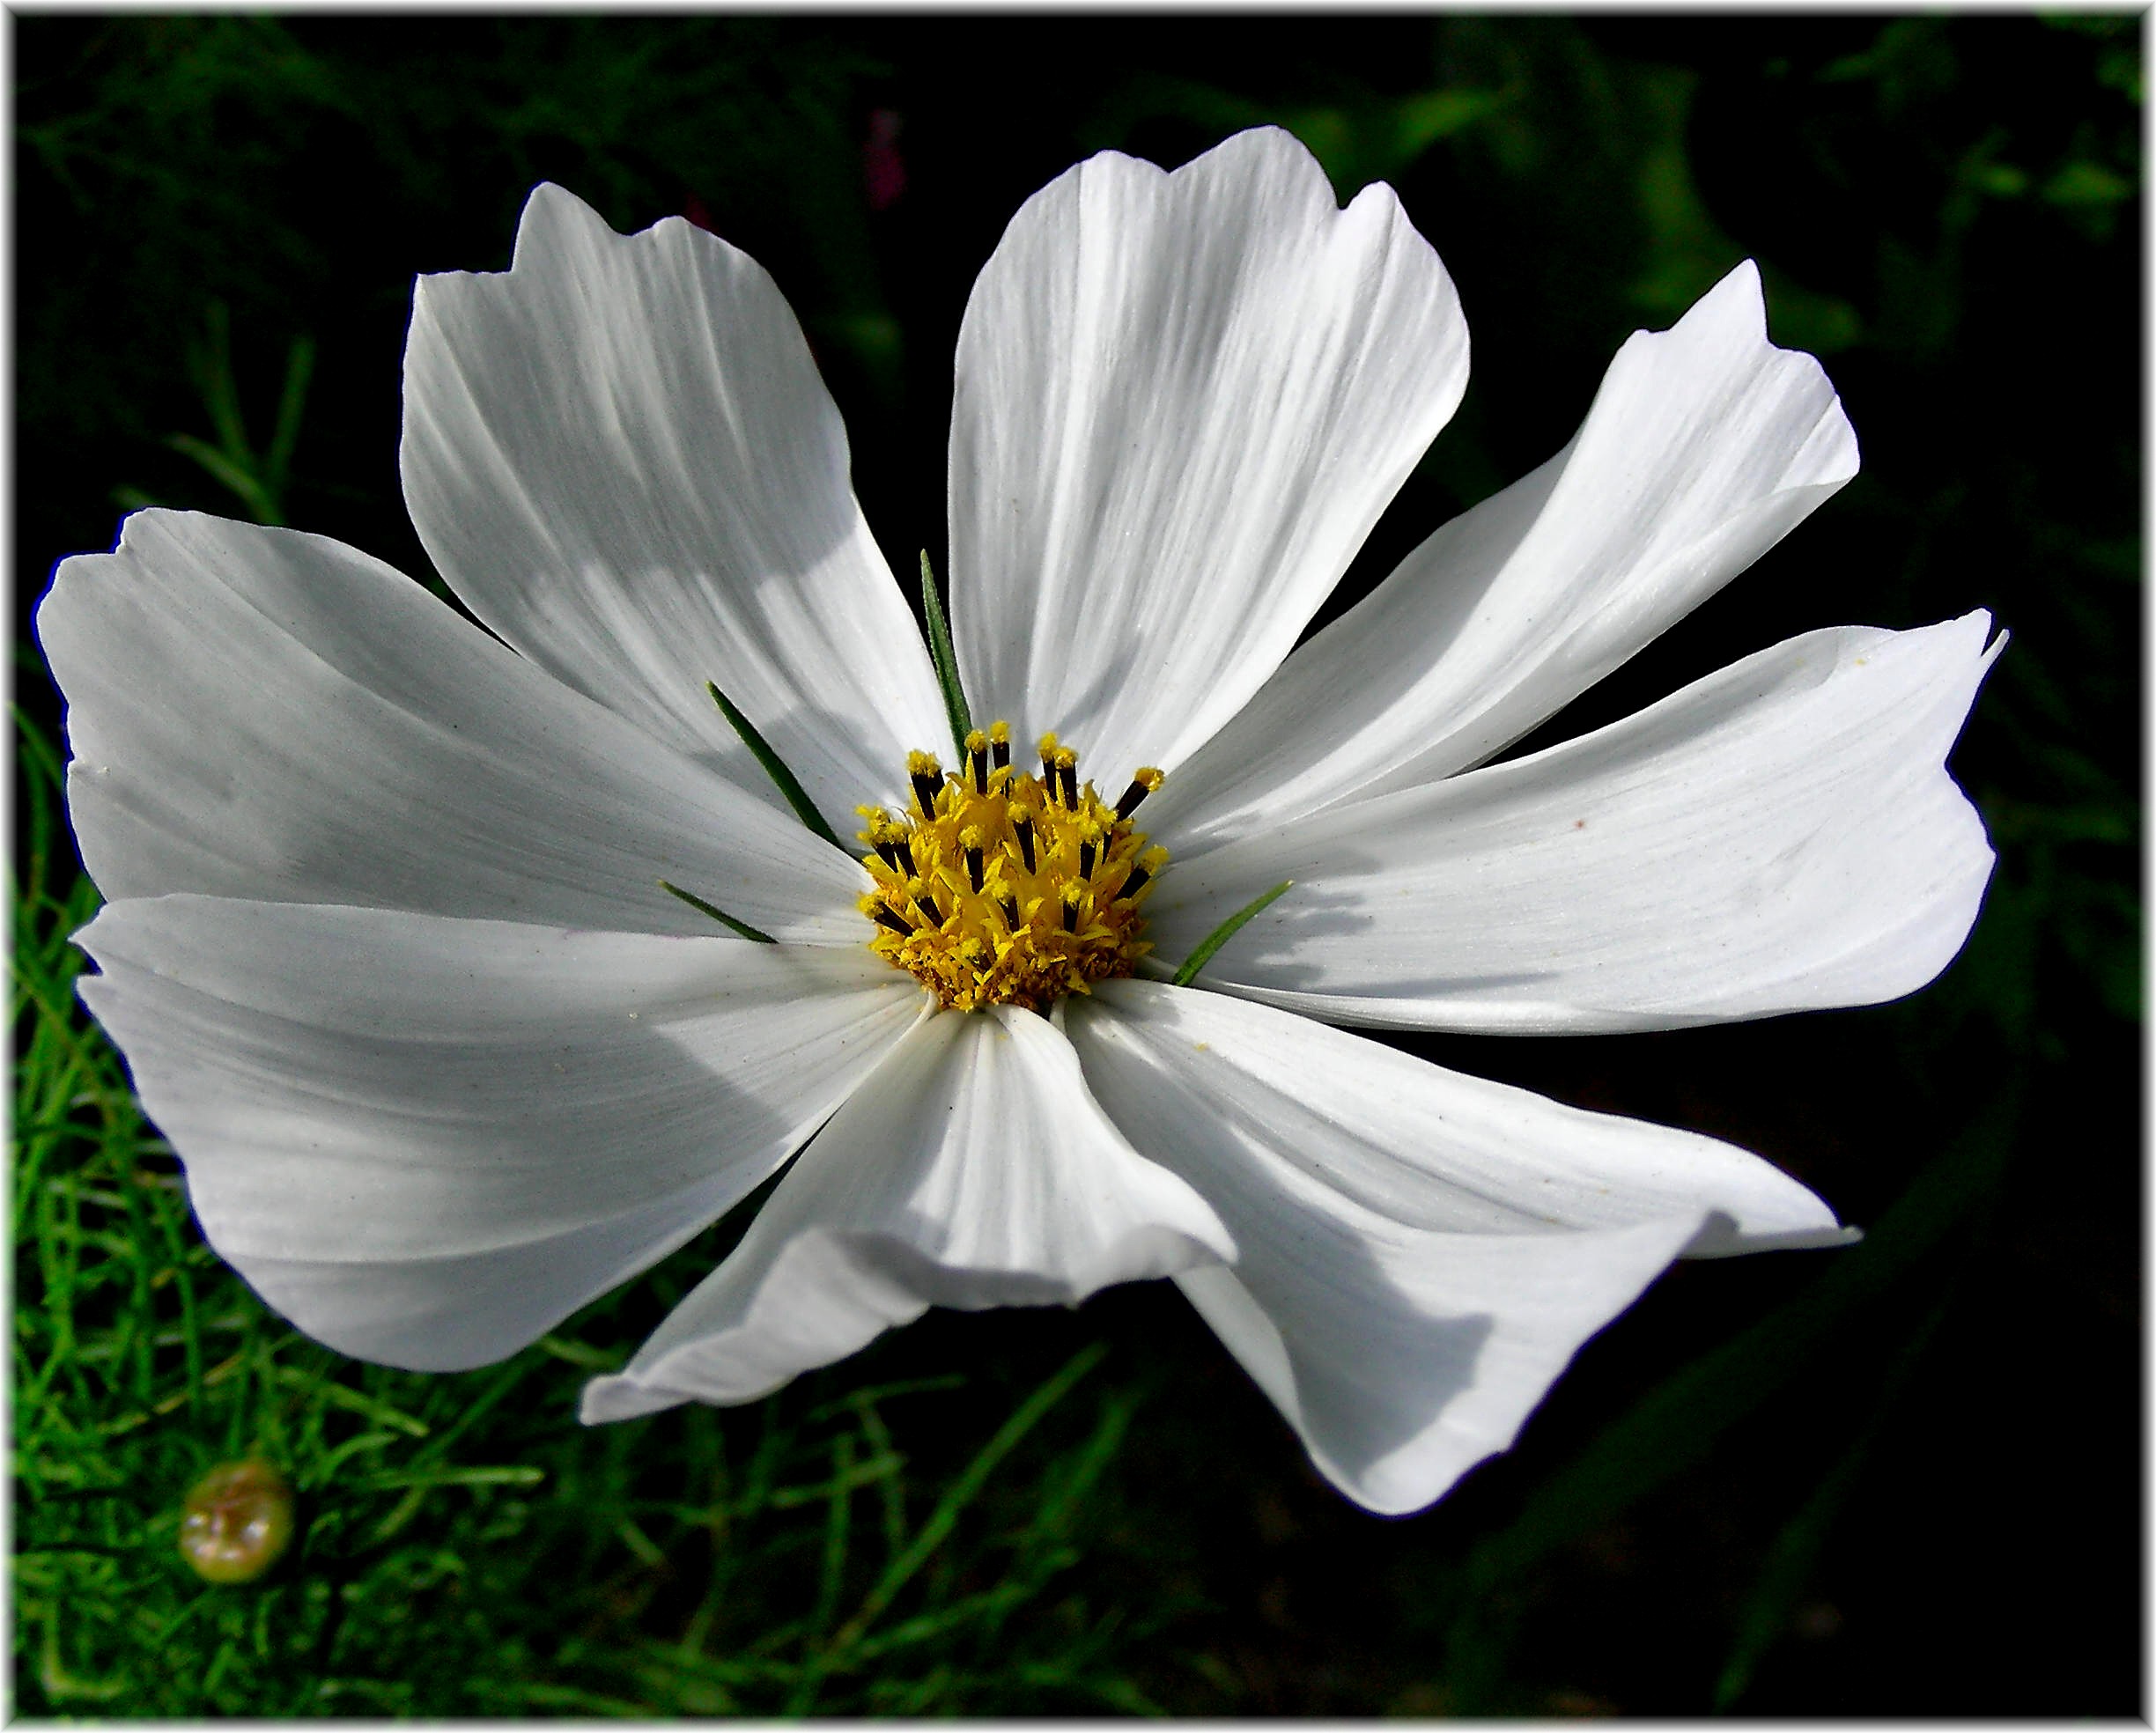
blossom, black and white, plant, white, flower, petal, botany, flora, macro photography, flowering plant, daisy family, oxeye daisy, monochrome photography, land plant, garden cosmos